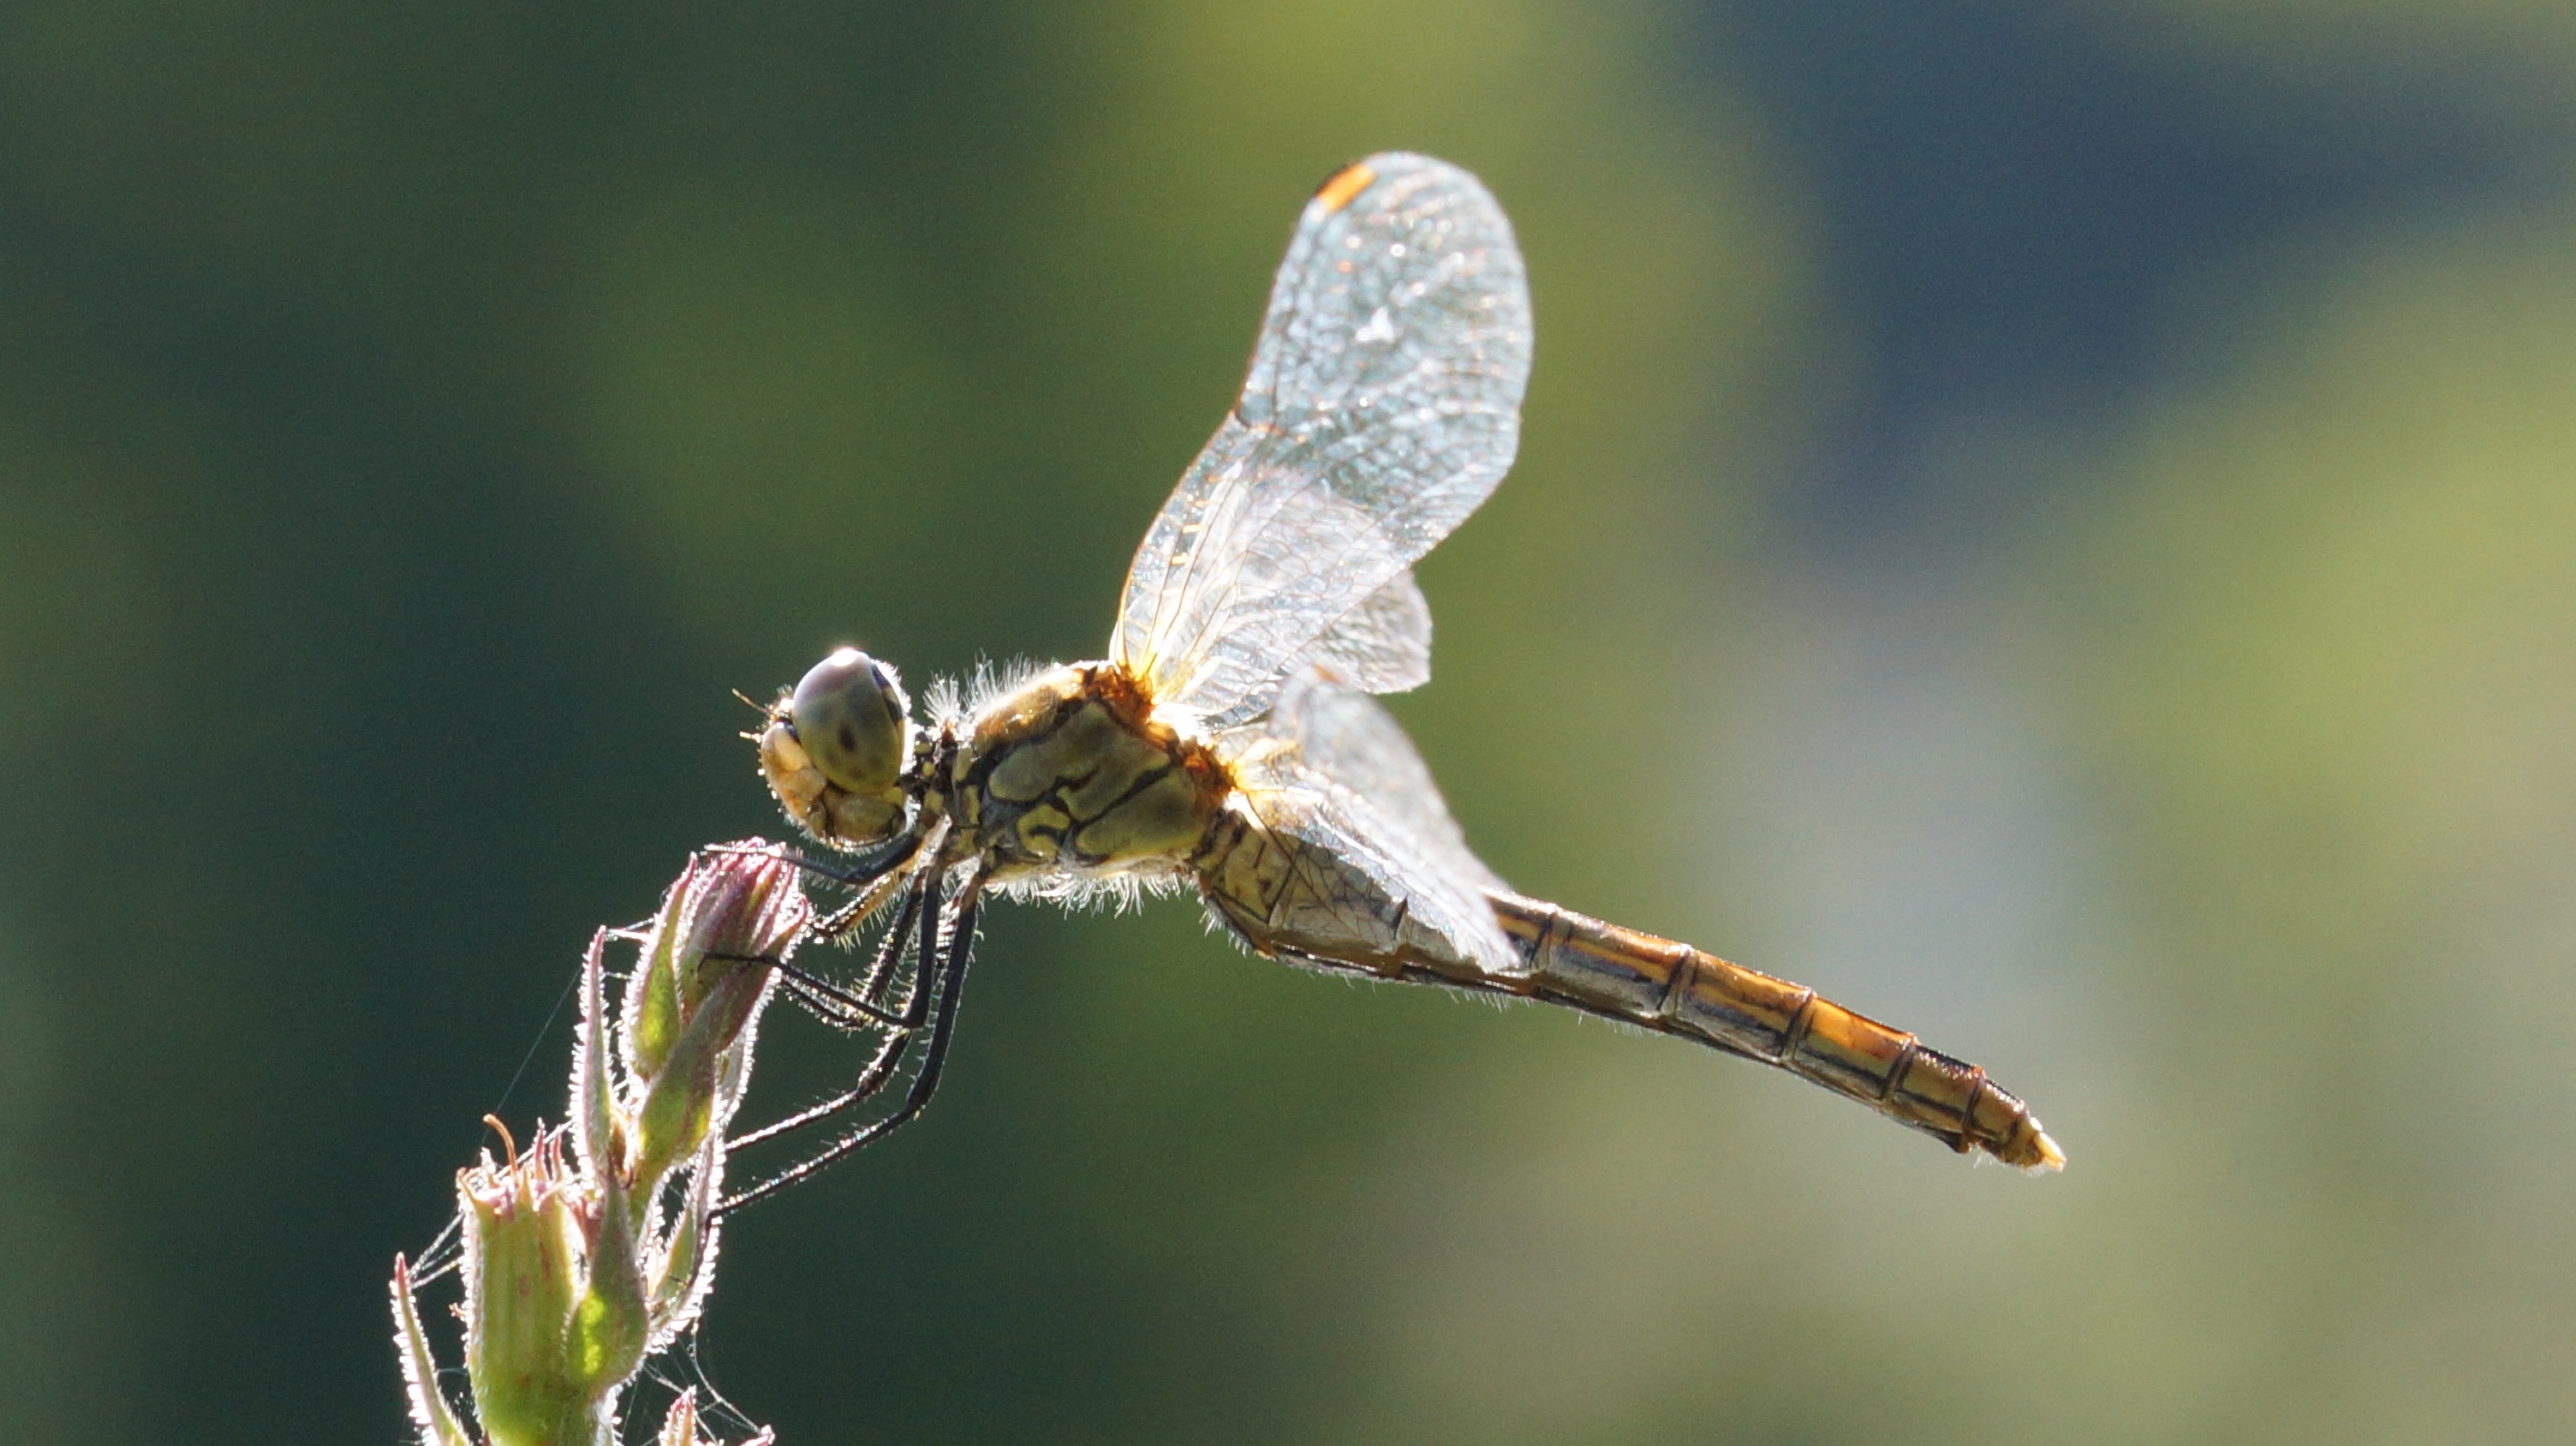
nature, wing, photography, flower, fly, insect, fauna, invertebrate, close up, on, dragonfly, nectar, macro photography, arthropod, dragonflies and damseflies